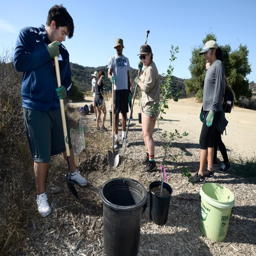
volunteers dig a hole to plant a tree .